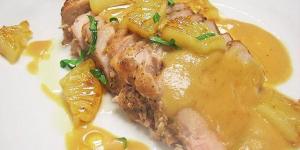
solomillo con pina y miel